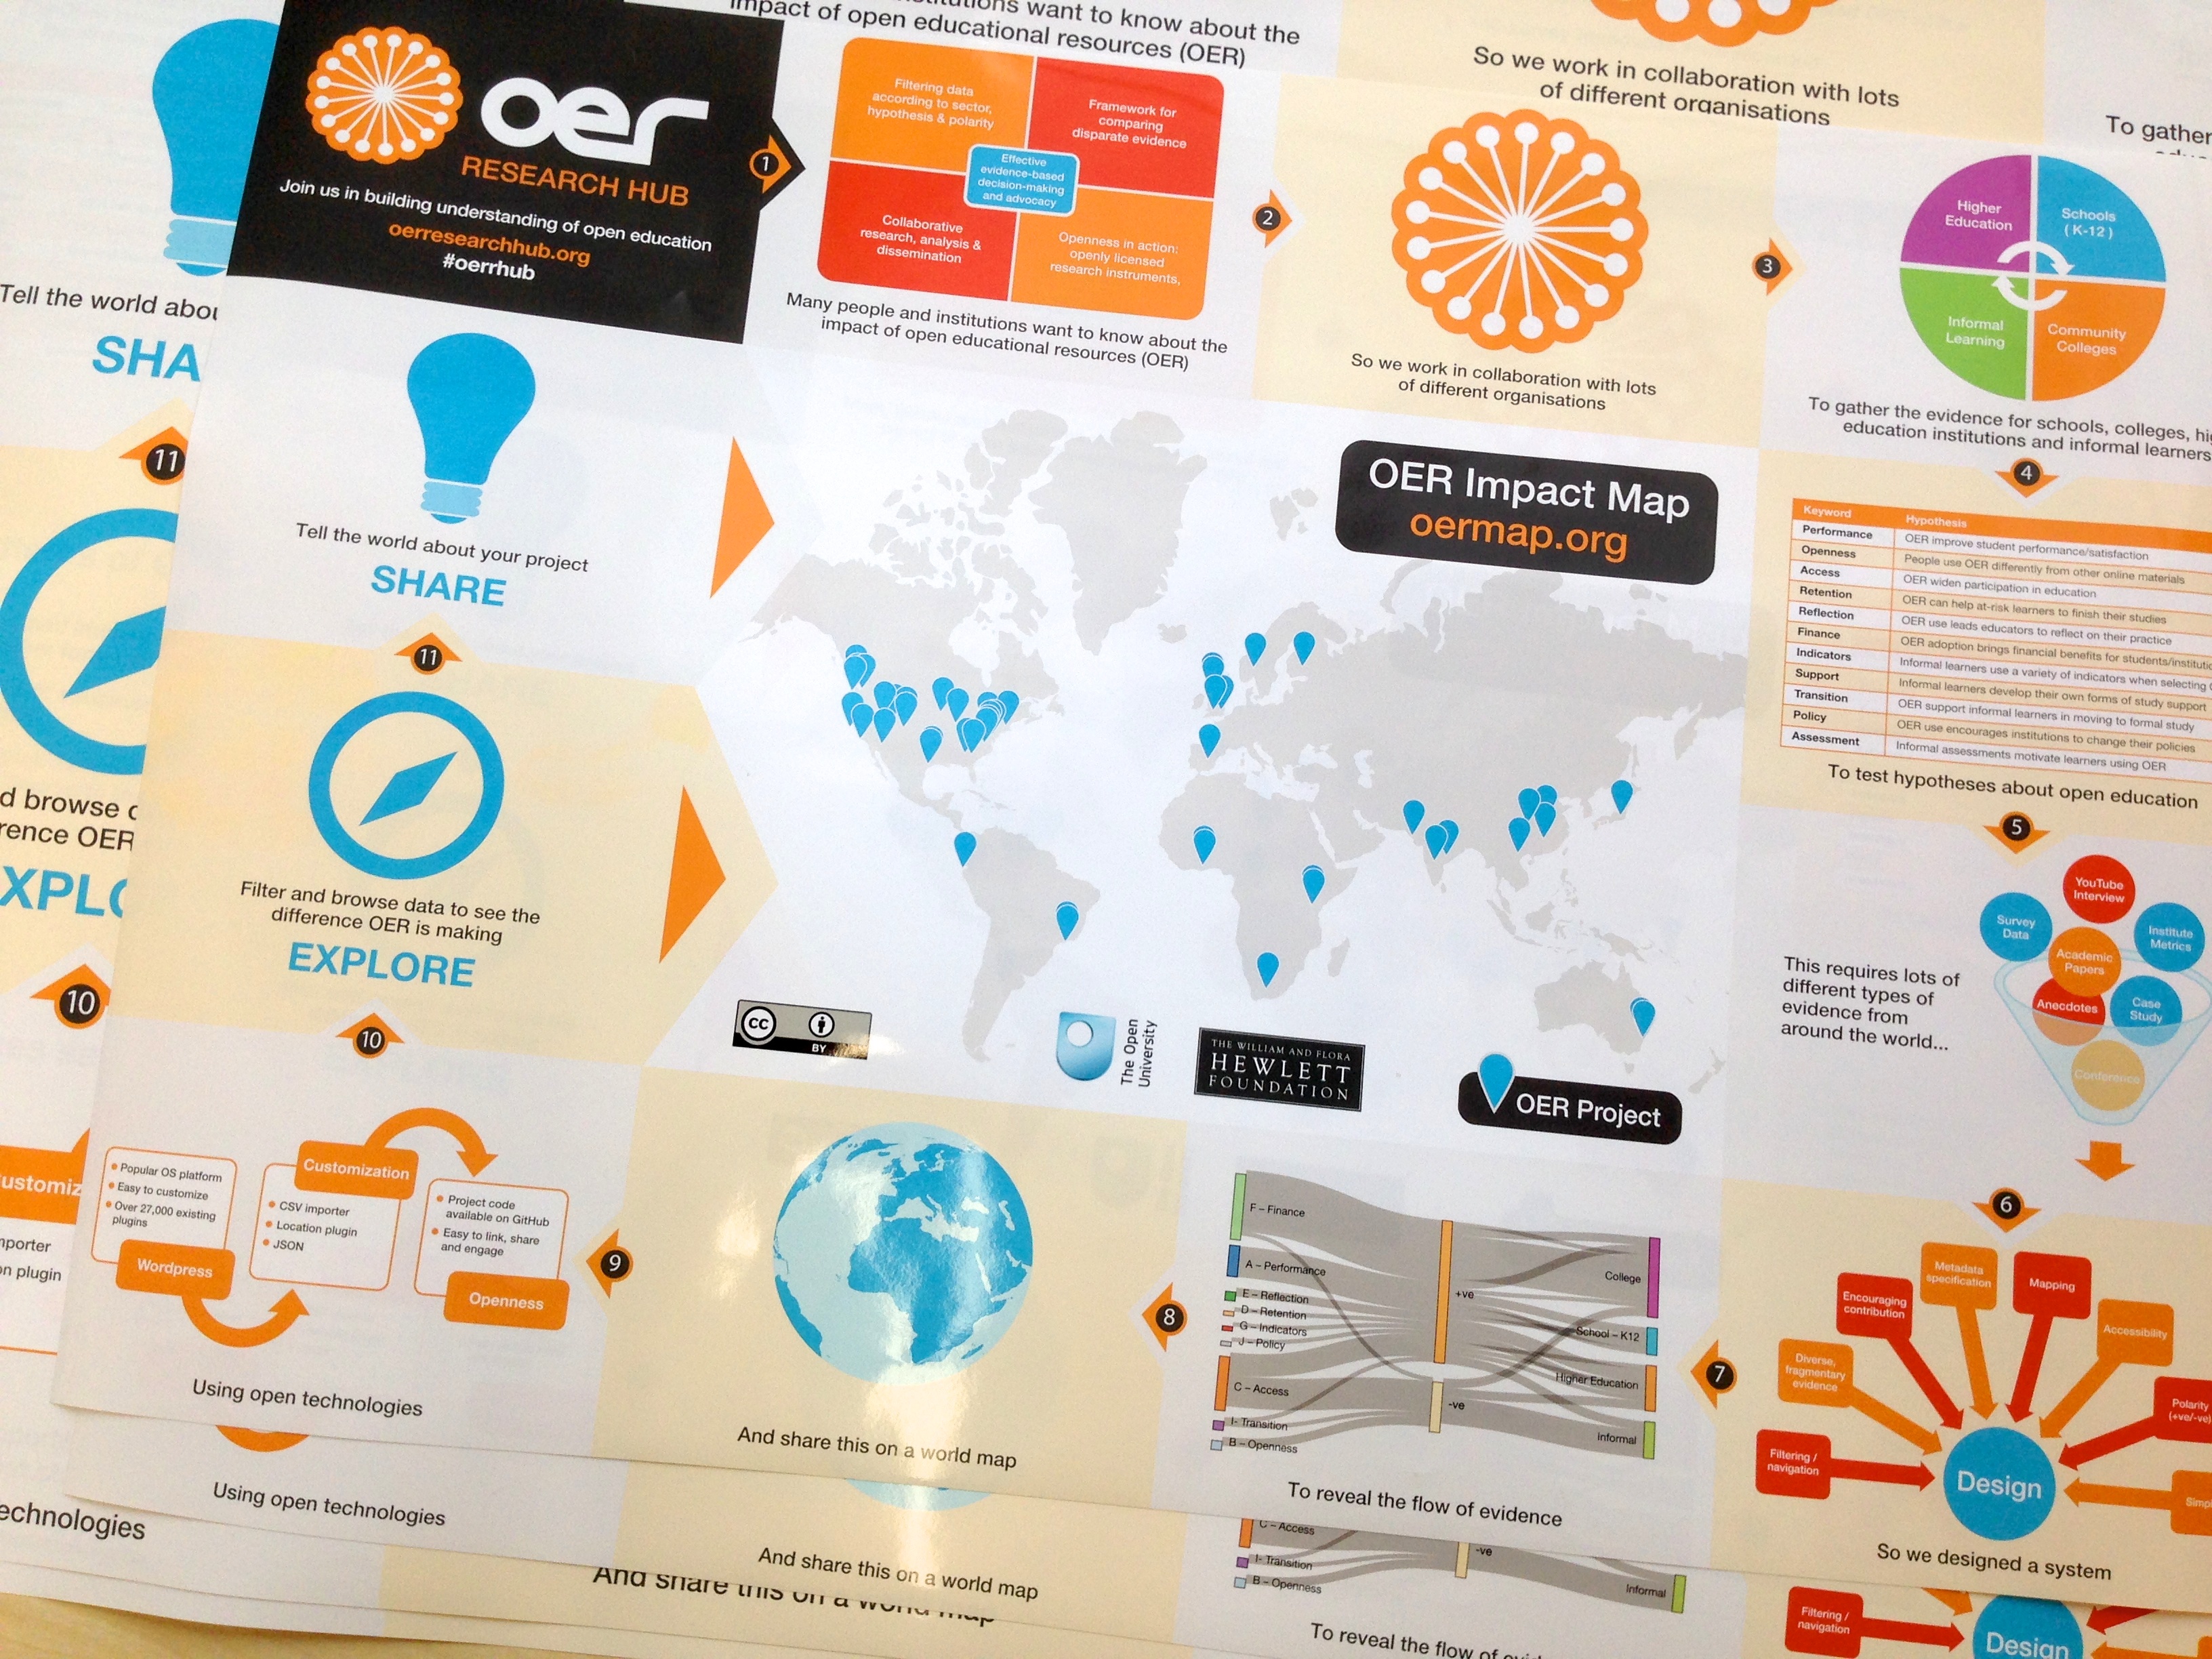
advertising, brand, product, font, design, diagram, graphic design